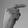
ASL letter: G